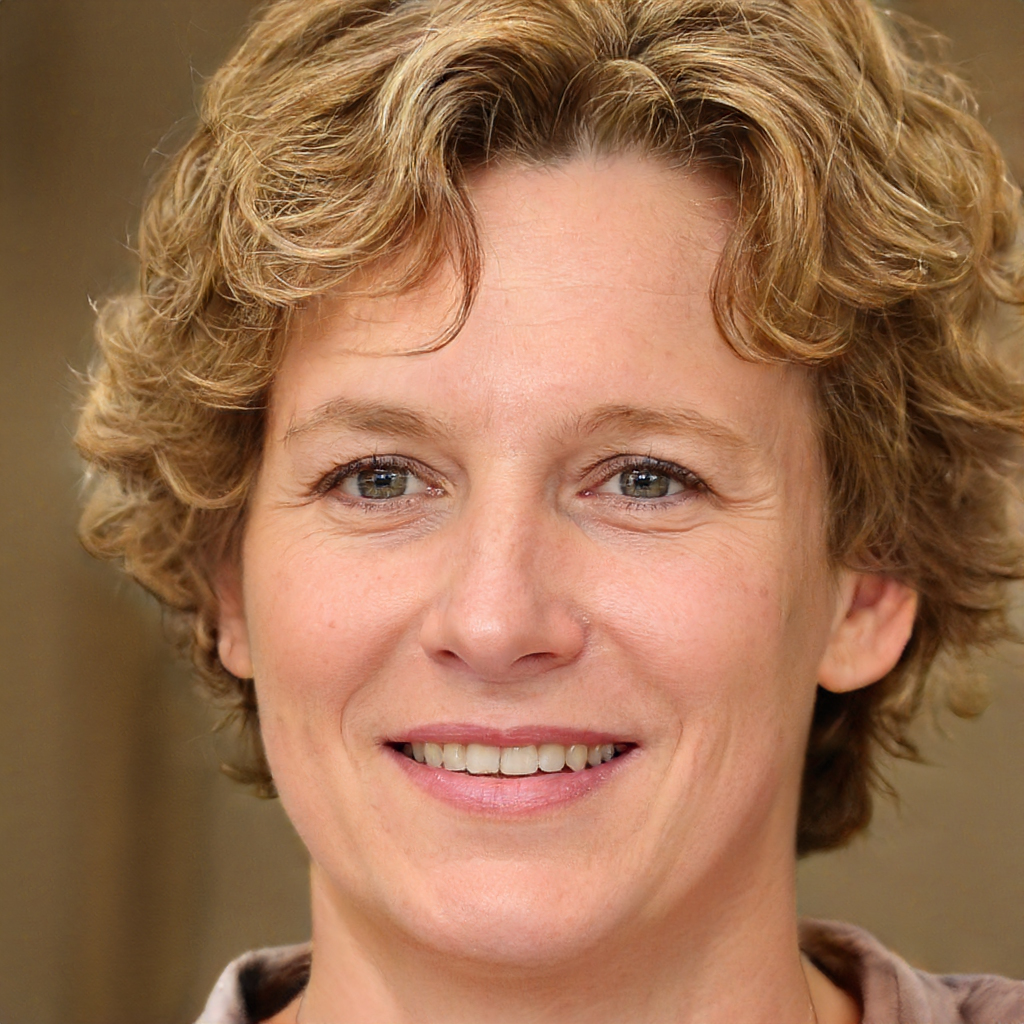
Label: Colored